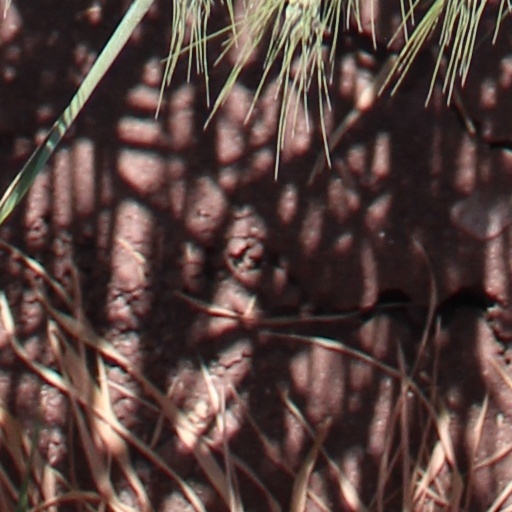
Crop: wheat